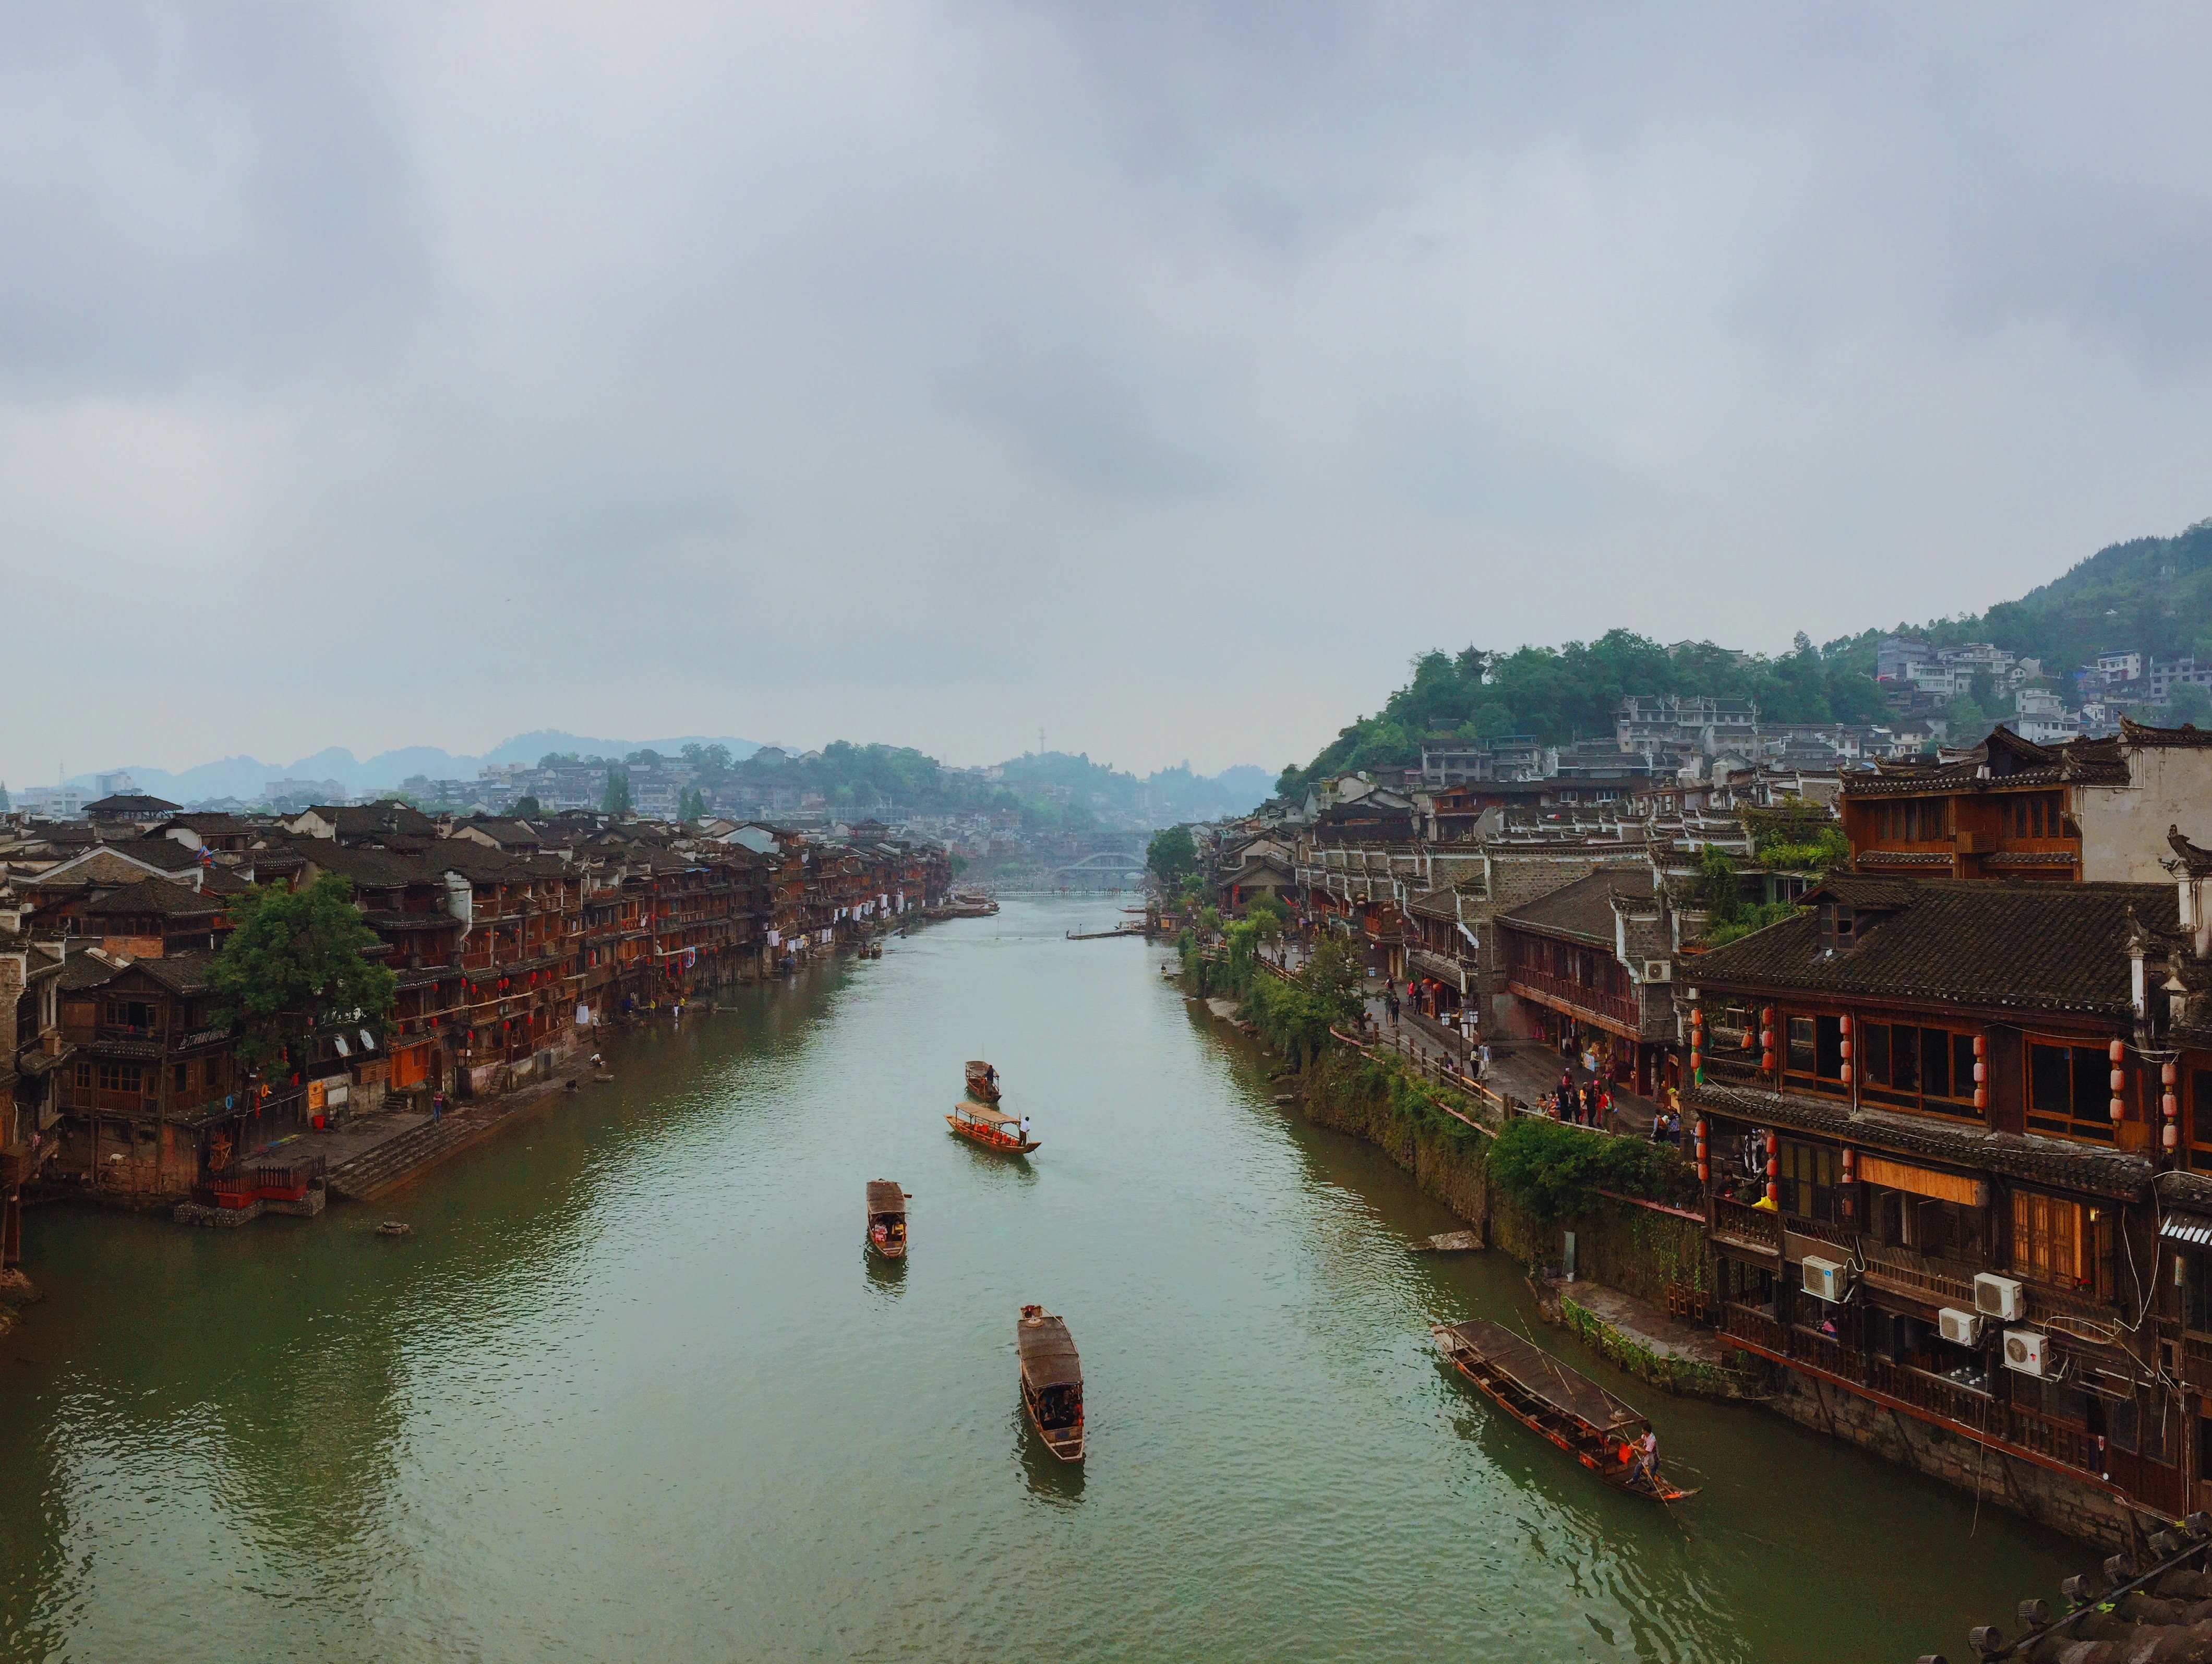
sea, coast, boat, town, river, canal, cityscape, vehicle, bay, tourism, waterway, body of water, phoenix, landform, in western hunan, geographical feature, tuojiang